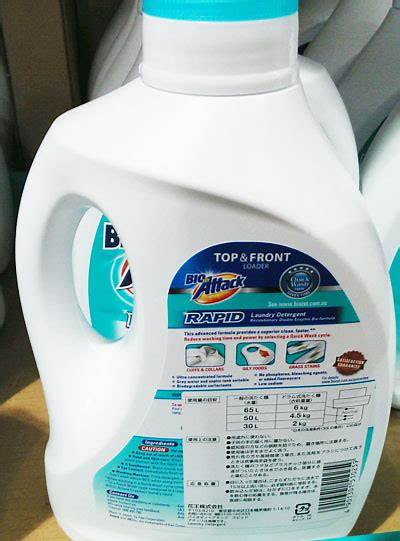
Waste category: plastic